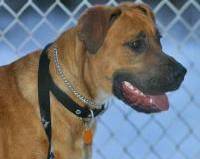
Label: dog